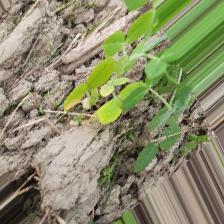
Label: Normal